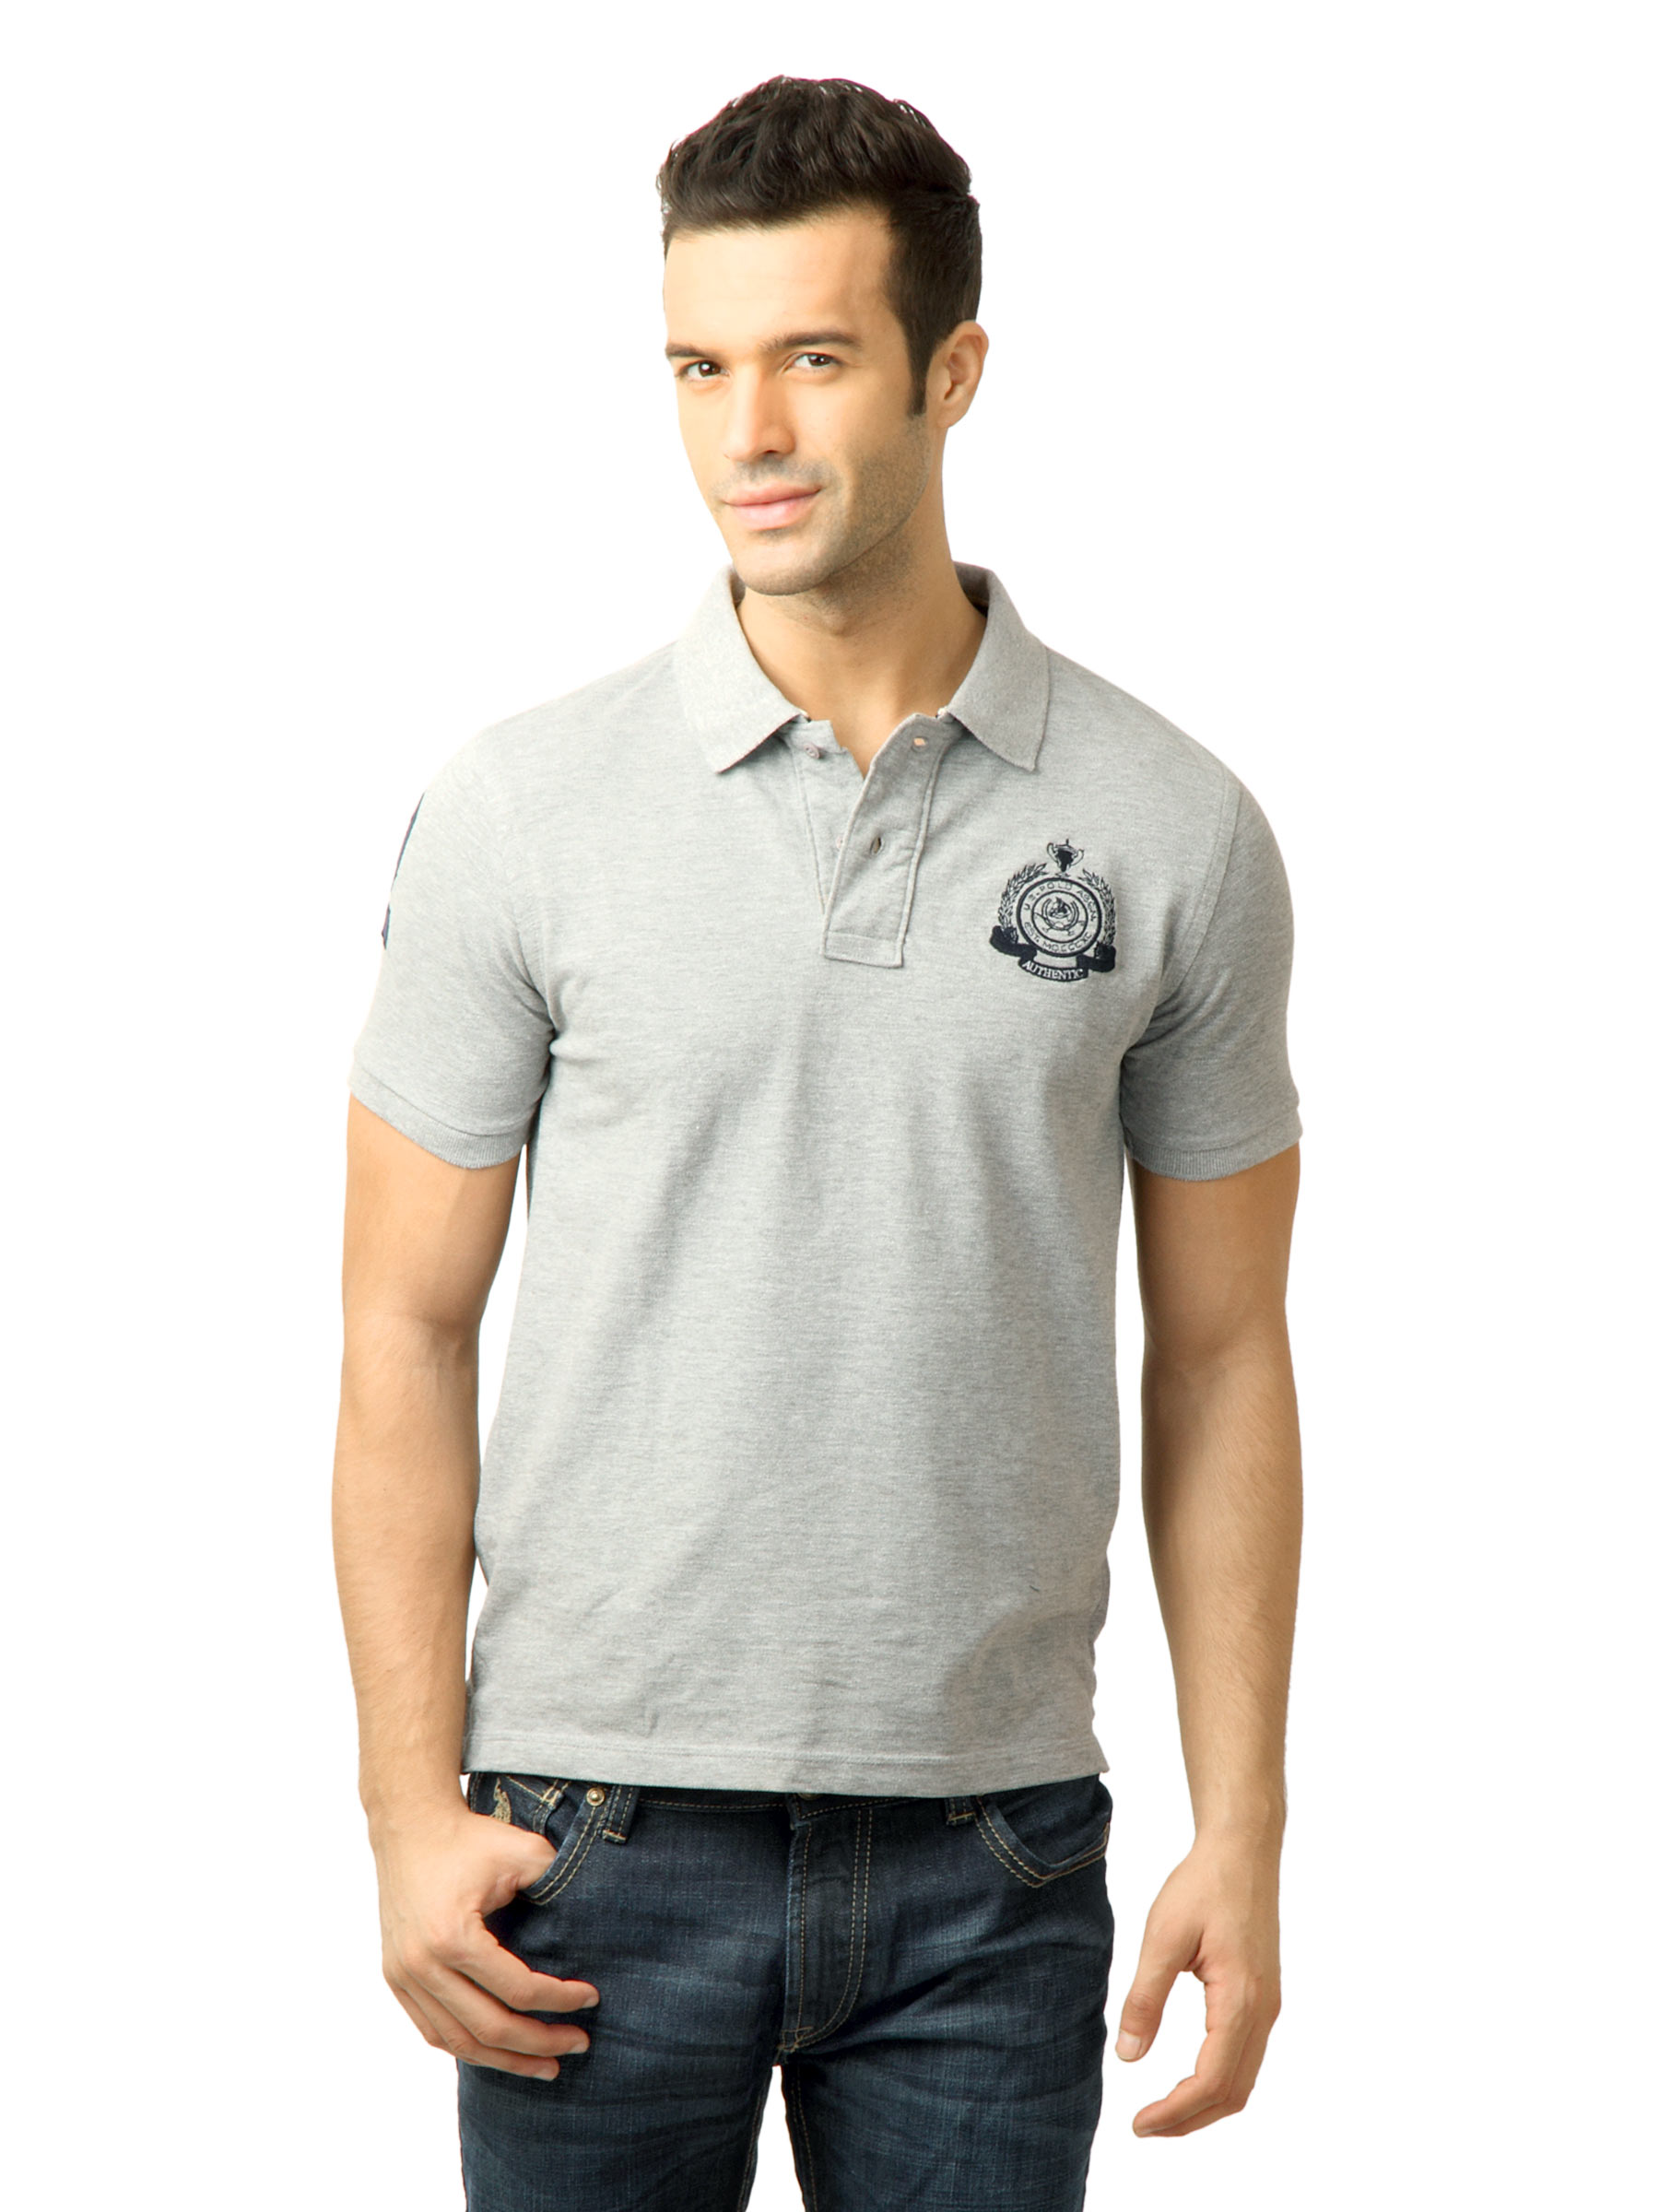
U.S. Polo Assn. Men Solid Grey  Melange Polo Tshirt
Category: Apparel / Topwear / Tshirts
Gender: Men
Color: Grey Melange
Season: Fall 2011
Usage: Casual